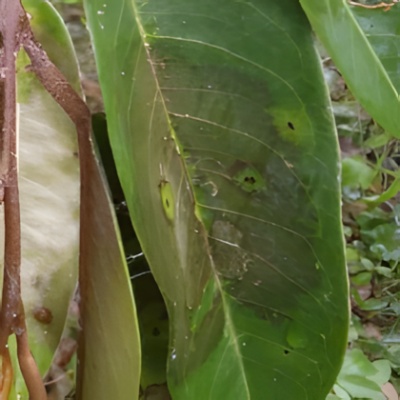
Label: Leaf_Rhizoctonia